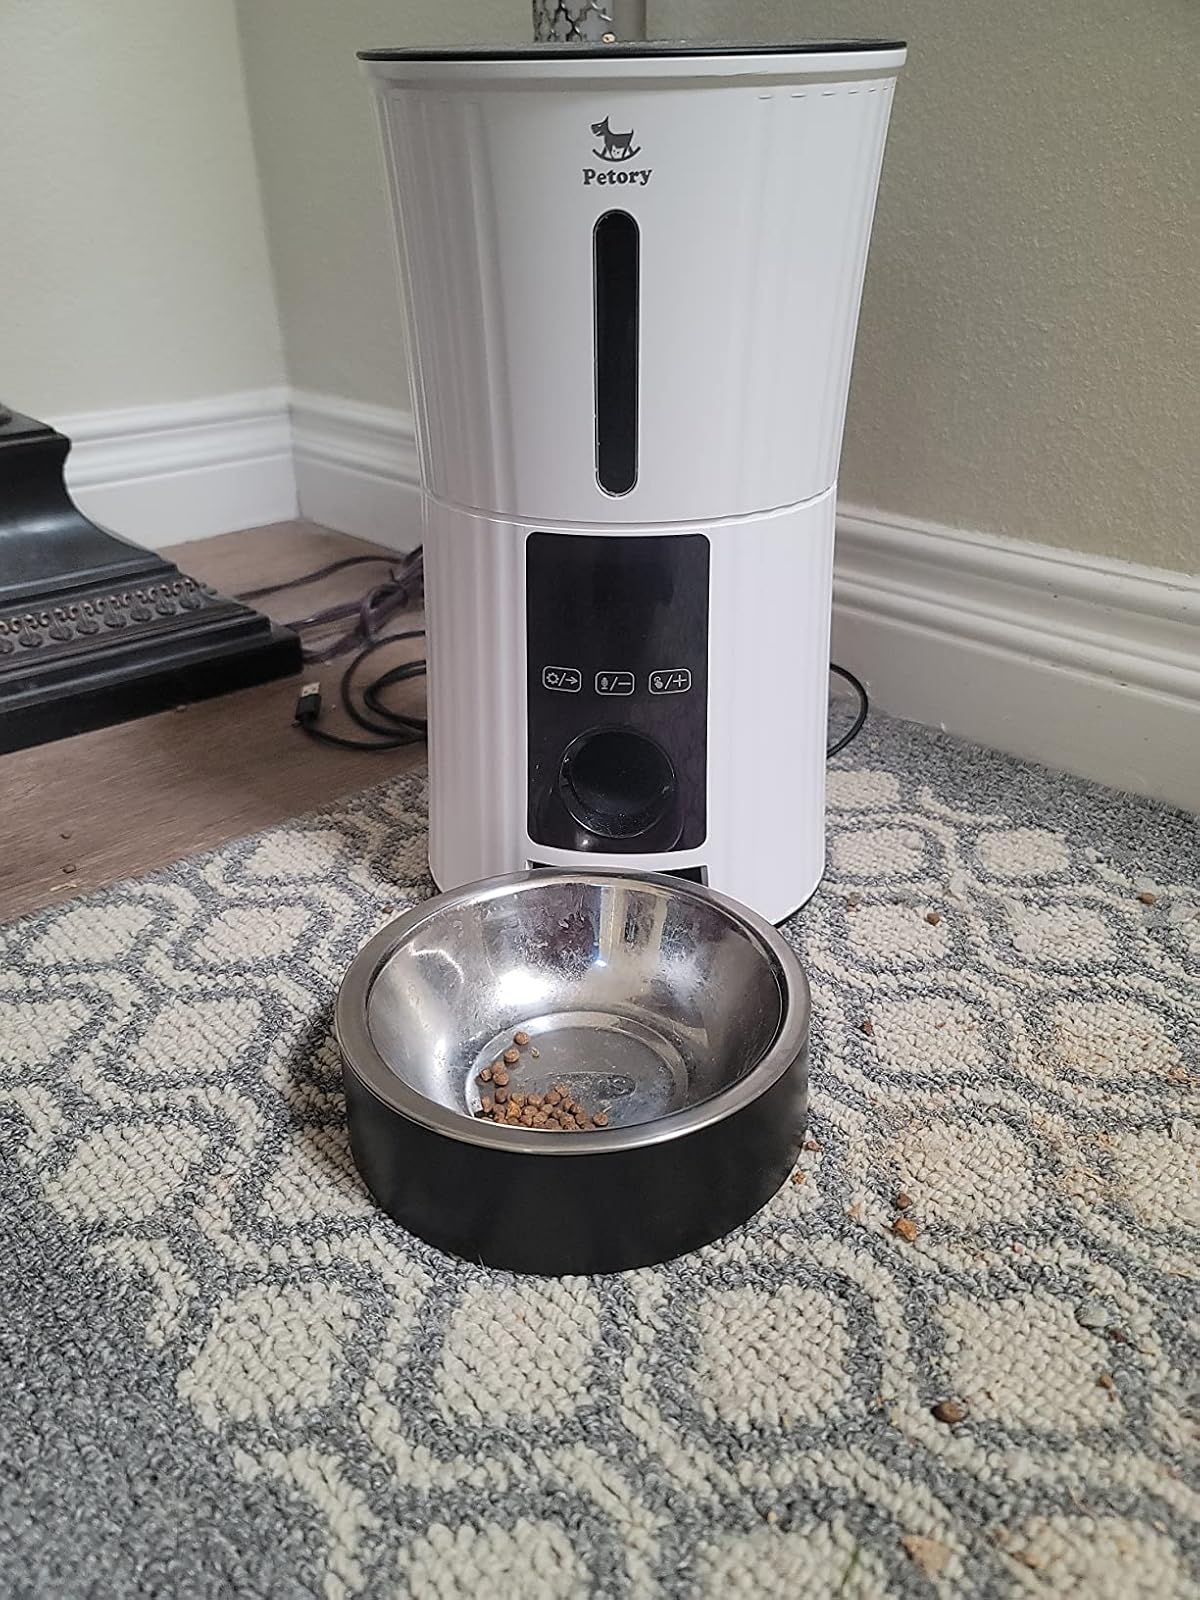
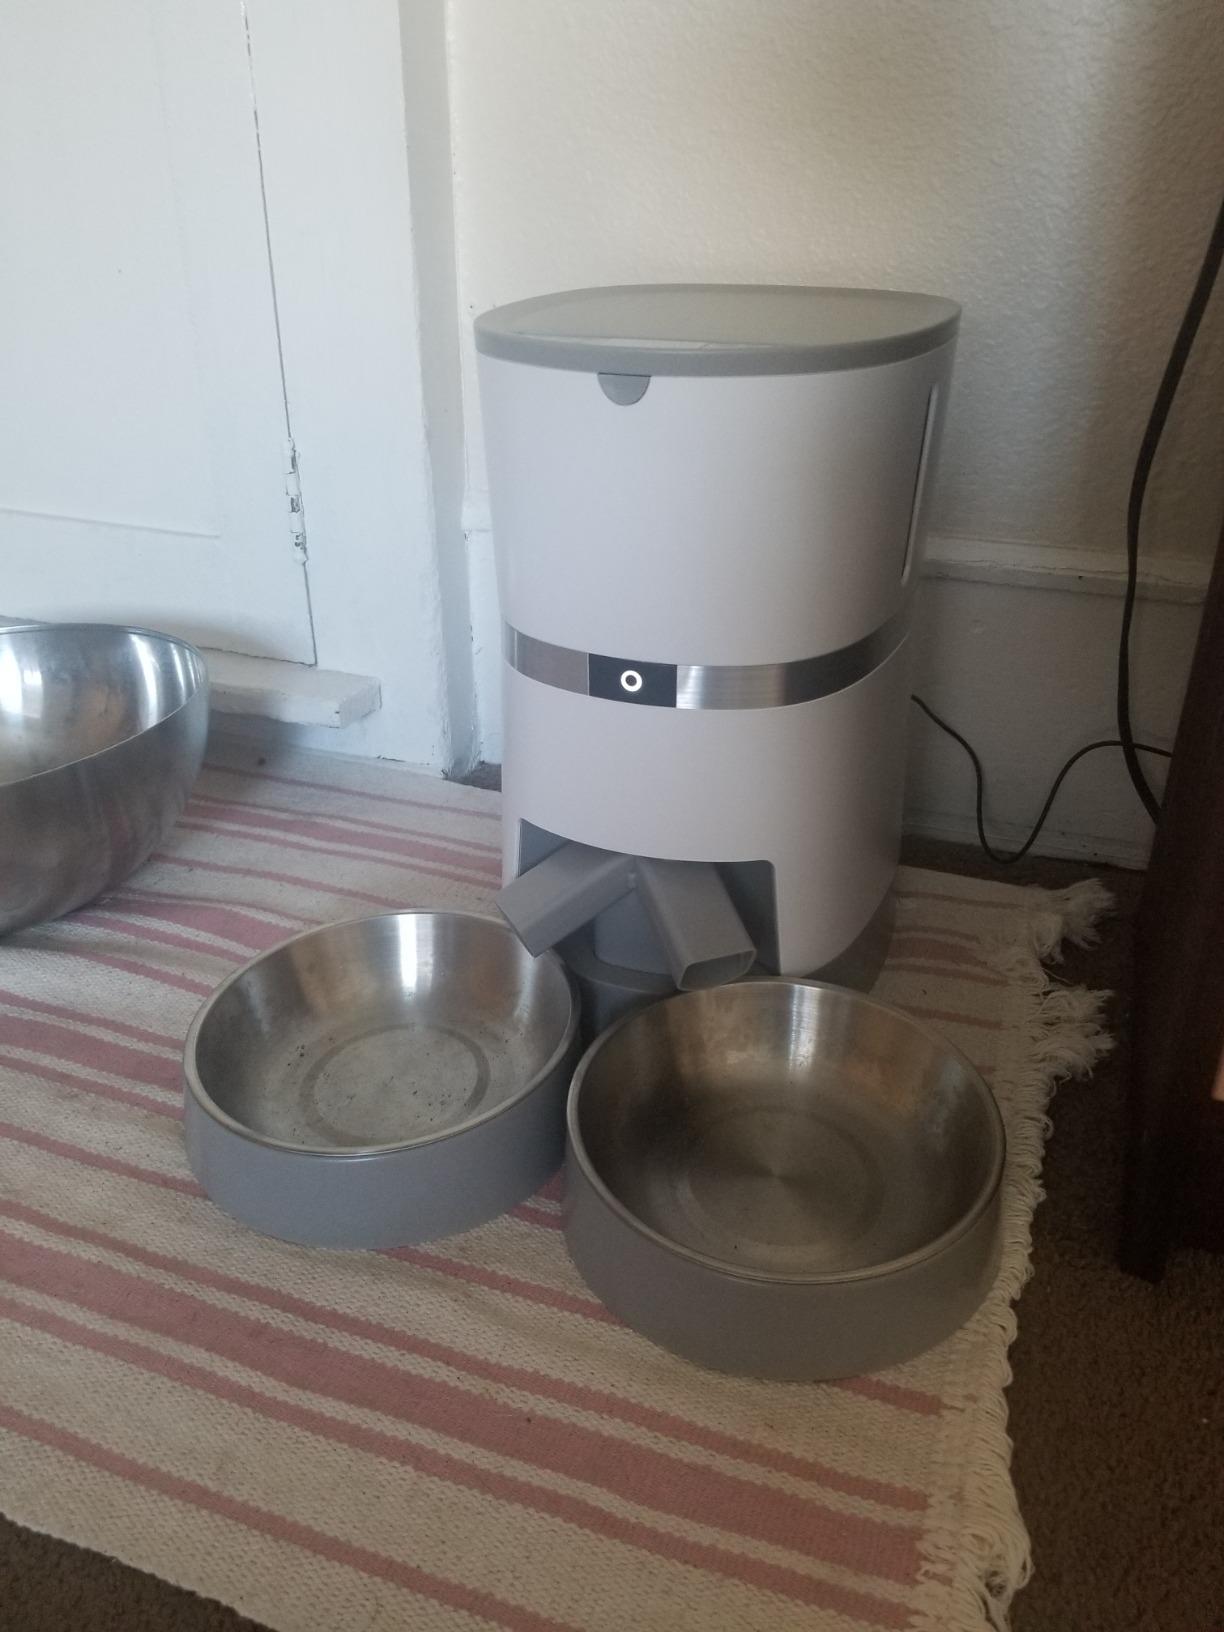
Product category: items_feeder
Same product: no